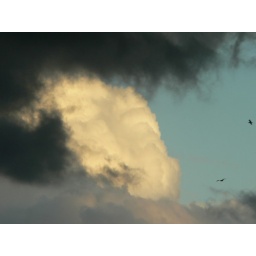
3 No need to tell you it was the last time we saw blue in the sky